Macdonald 80 Shopping Center

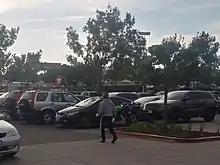
Macdonald 80 shopping center

A fork was added to the Richmond Greenway trail to connect with the mall. The mall is accessible by Macdonald Avenue, Interstate 80 and AC Transit bus lines 72M and 800 directly, while routes 7, 72 and the 72R BRT line stop within one block. It is also within walking and biking distance from the del Norte BART station through the Ohlone and Richmond Greenway trails.